Industry Standard Architecture

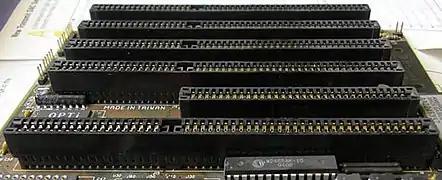
One 8-bit and five 16-bit ISA slots on a motherboard

Industry Standard Architecture (ISA) is the 16-bit internal bus of IBM PC/AT and similar computers based on the Intel 80286 and its immediate successors during the 1980s. The bus was (largely) backward compatible with the 8-bit bus of the 8088-based IBM PC, including the IBM PC/XT as well as IBM PC compatibles.